Laxdæla saga

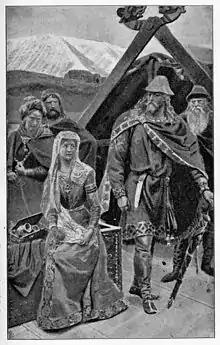
Kjartan sees Hrefna with the headdress and decides he might as well own "both together, the bonnet and the bonnie lass".

Guðrún Ósvífursdóttir is introduced as "the most beautiful woman ever to have grown up in Iceland, and no less clever than she was good-looking". Guðrún has dreams that cause her concern. A wise kinsman interprets the dreams to mean that Guðrún will have four husbands; she will divorce the first one, but the other three will die. And indeed, Guðrún marries her first husband (Þorvaldr Halldórsson) at the age of 15 and he turns out to be a man she cares little for. She makes him a shirt with a low-cut neck and then divorces him on the grounds that he wears women's clothes. Guðrún's second marriage (to Þórðr Ingunarsson) is happy but short; her husband drowns through the witchcraft of a Hebridean family, Kotkell, his wife Gríma, and their sons Hallbjörn slíkisteinsauga and Stígandi.